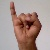
The image shows a hand gesture representing the letter 'I' in Indian Sign Language.